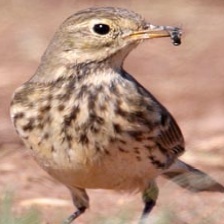
Species: AMERICAN PIPIT
Scientific name: ANTHUS RUBESCENS